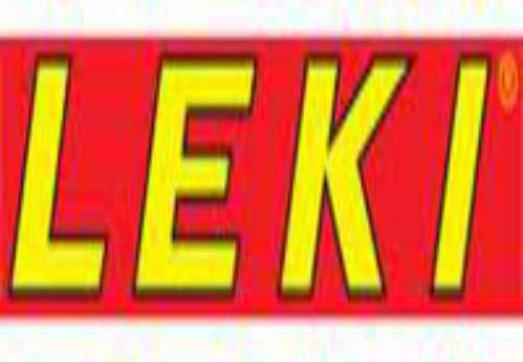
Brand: leki
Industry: Sports